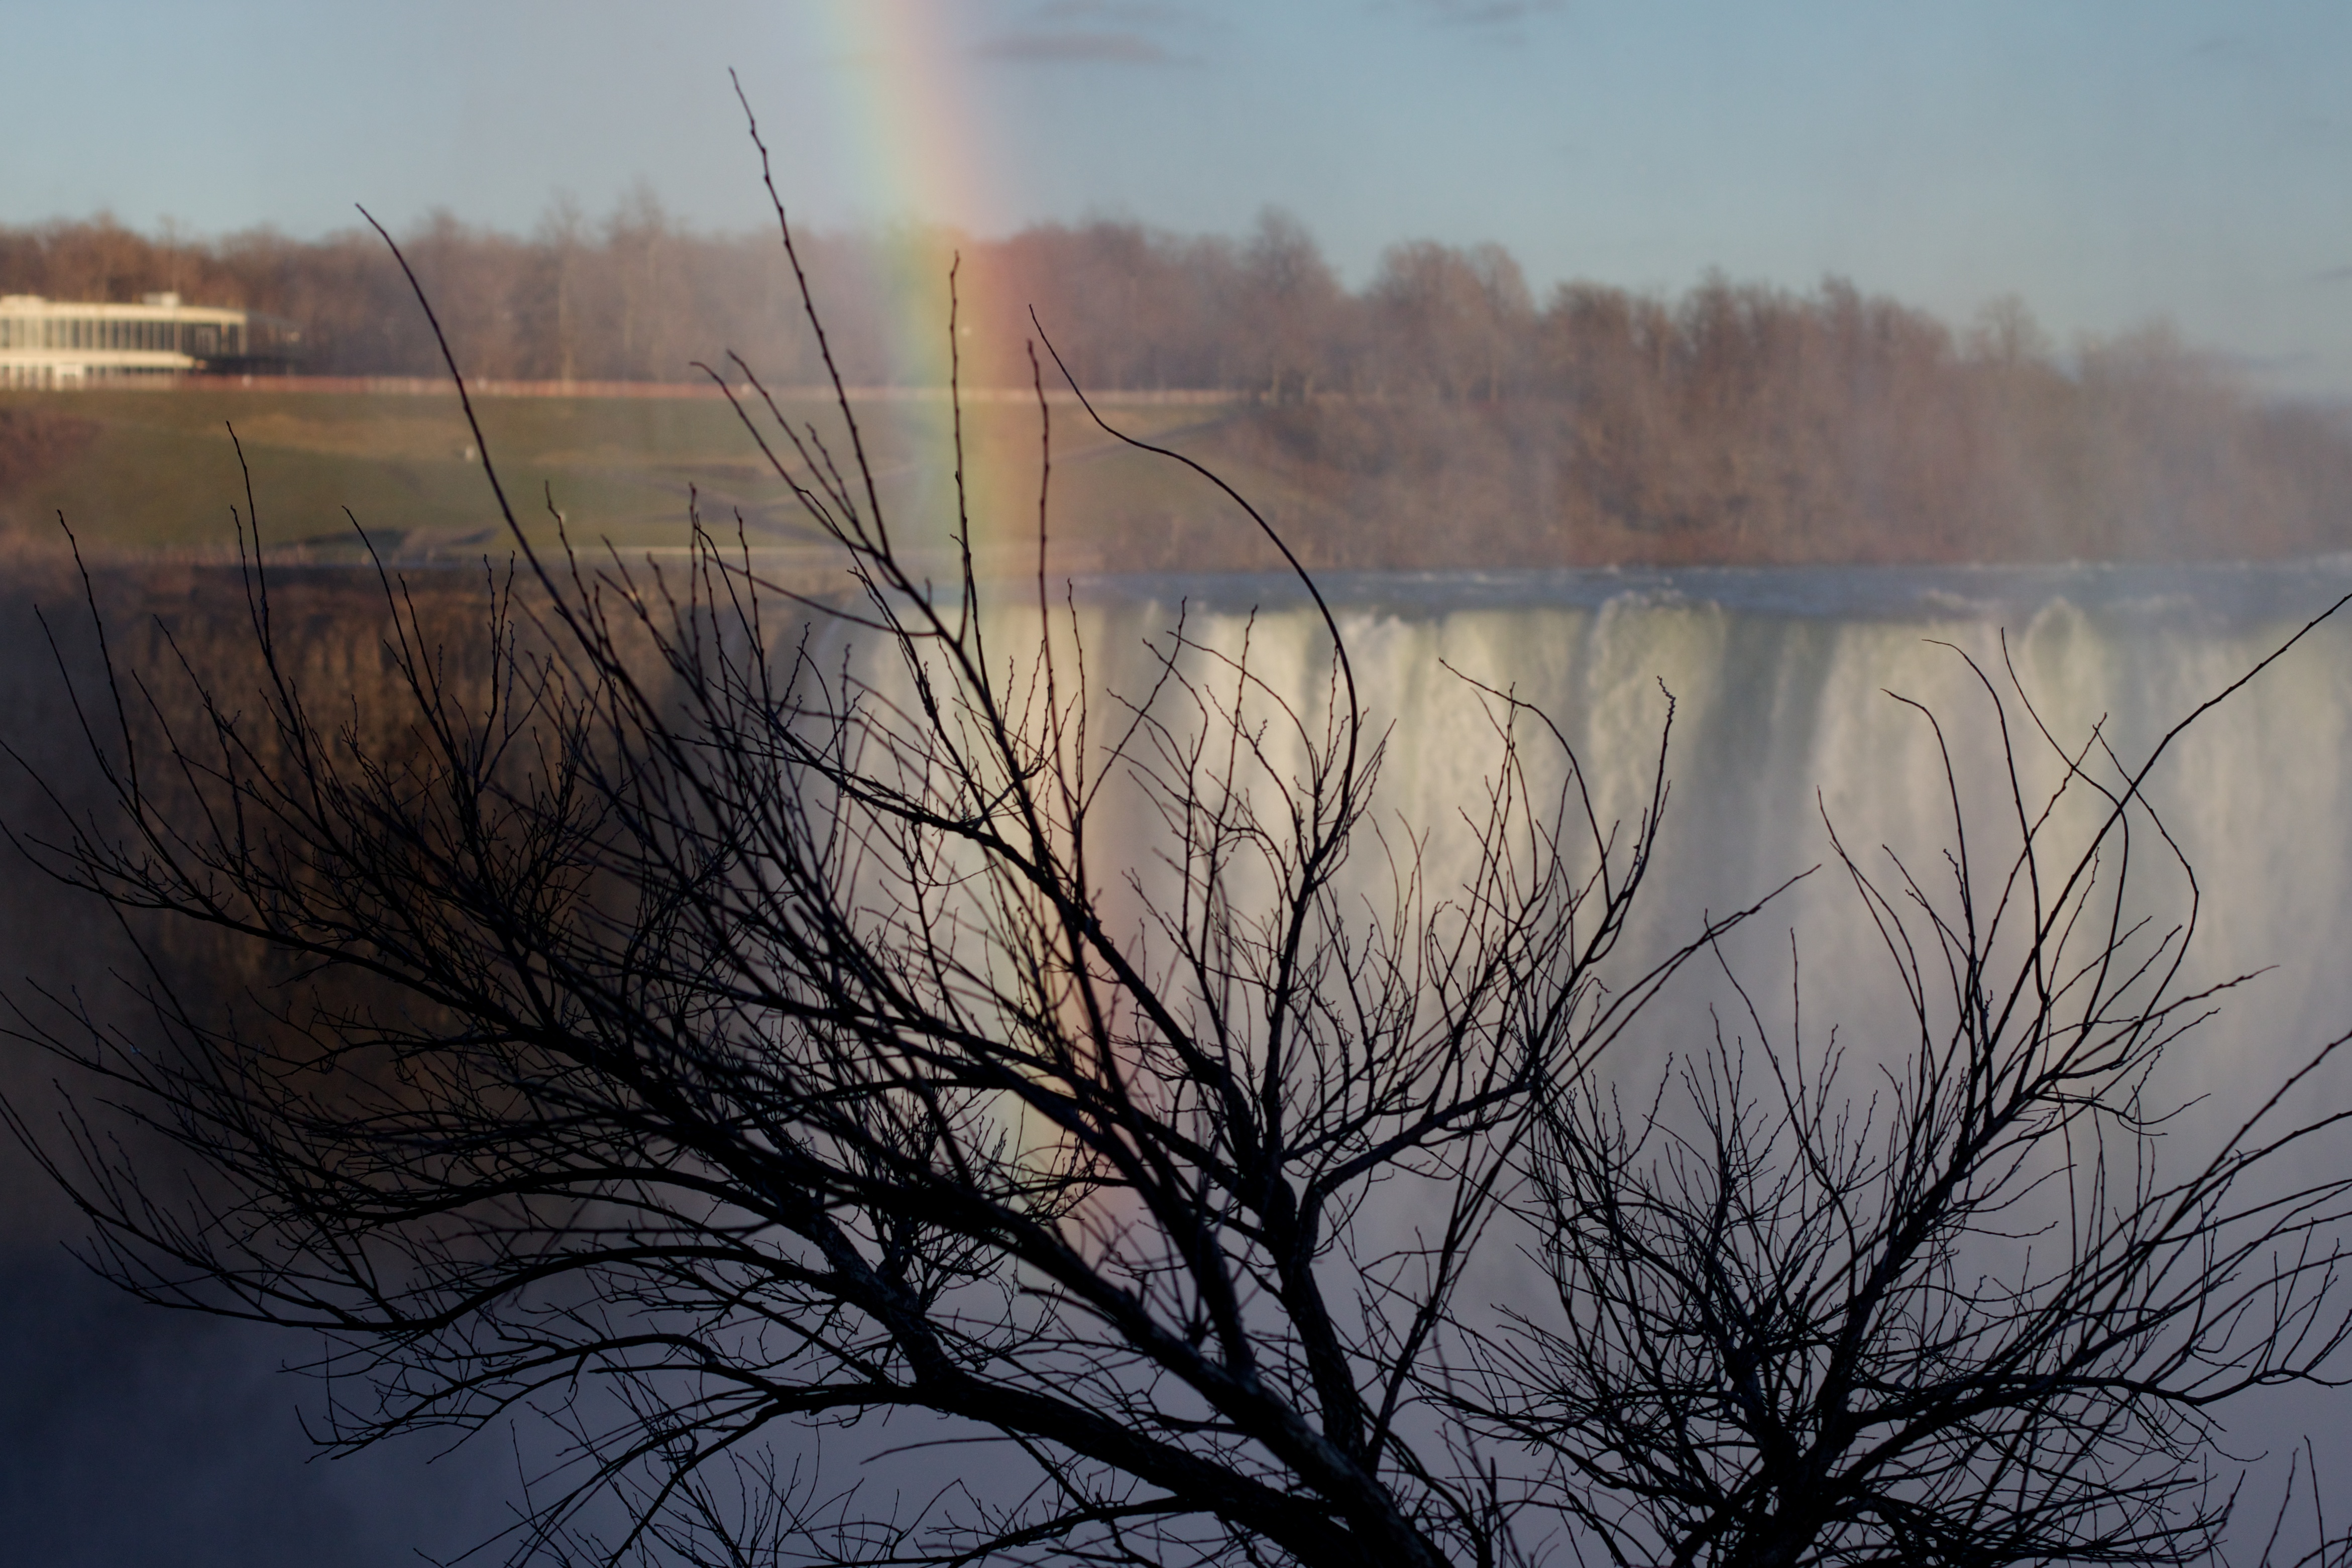
tree, nature, grass, waterfall, branch, winter, cloud, sky, fog, sunrise, sunset, mist, sunlight, morning, wind, dawn, atmosphere, dusk, evening, reflection, weather, season, rainbow, niagarafalls, atmospheric phenomenon, grass family, atmosphere of earth, woody plant